The Broad

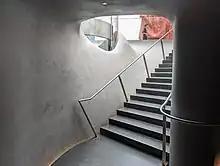
Stairs to the third floor

The Broad is housed in a new building designed by architecture firm Diller Scofidio + Renfro in collaboration with Gensler and structural engineering firm Leslie E. Robertson Associates. Its cost has been estimated at $140 million. With a location adjacent to Frank Gehry's iconic Walt Disney Concert Hall, the museum's design is intended to contrast with its bright metallic perforated exterior while respecting its architectural presence by having a porous, "honeycomblike" exterior. The design is based on a concept entitled "the veil and the vault". "The veil" is a porous envelope that wraps the whole building, filtering and transmitting daylight to the indoor space. This skin is composed of 2,500 rhomboidal panels of fiberglass-reinforced concrete supported by a 650-ton steel substructure. The "vault" is a concrete body which forms the core of the building, dedicated to storage, laboratories, curatorial spaces and offices.